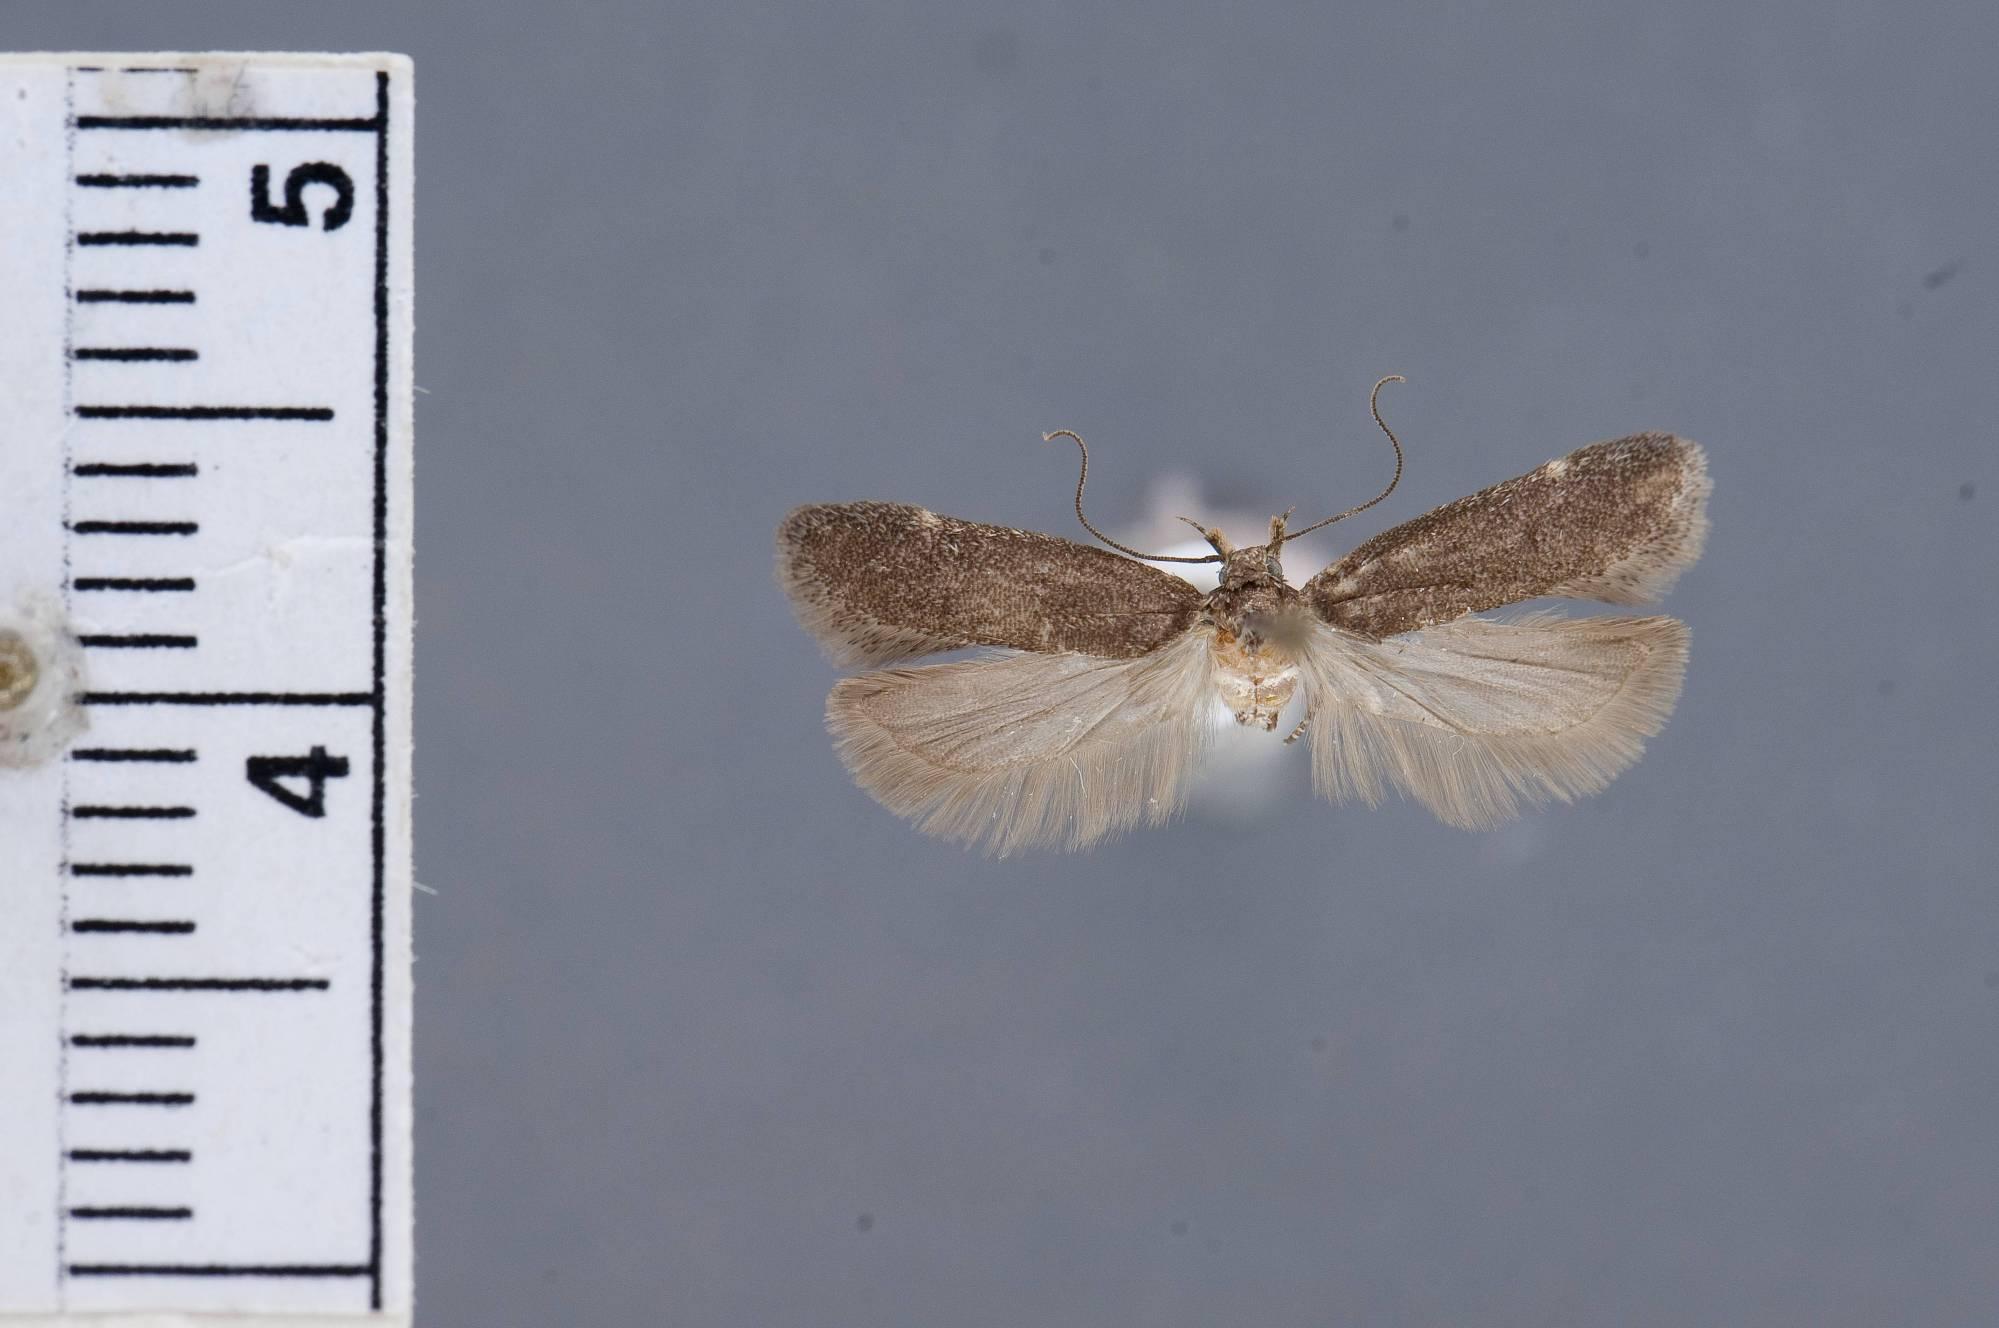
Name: Chionodes iridescens
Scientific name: Chionodes iridescens Clarke, 1947
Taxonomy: Animalia, Arthropoda, Insecta, Lepidoptera, Glossata, Gelechiidae, Gelechiinae
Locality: American Lake, Pierce, Washington, United States
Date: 5 Jun 1946